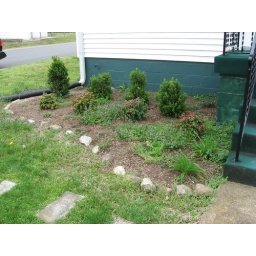
flower beds in front of house